Aihara Station

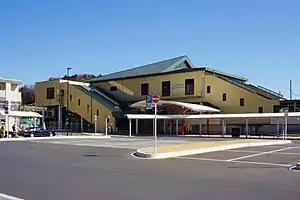
The west forecourt in March 2017

is a passenger railway station on the Yokohama Line located in the city of Machida, Tokyo, Japan, operated by the East Japan Railway Company (JR East).